Sicilian Parliament

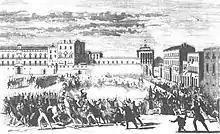
Popular revolt in front of the Sicilian parliament in 1848.

In 1097 came the first conference in Mazara del Vallo convened by Roger I the Great Count. The parliament was initially travelling, as it had no official building to house it. The Sicilian Parliament was made up of three branches: one feudal, one ecclesiastical, and one from the towns. The feudal branch was formed by noble representatives of counties and baronies; the ecclesiastical branch was formed by archbishops, bishops, abbots and archimandrites, while the state-owned branch was formed by representatives of 42 autonomous towns in Sicily. The first Norman parliament had only an advisory function- especially in taxation, economics and wars- and was responsible for confirmation of the sovereign. Members were chosen from the more powerful nobles.